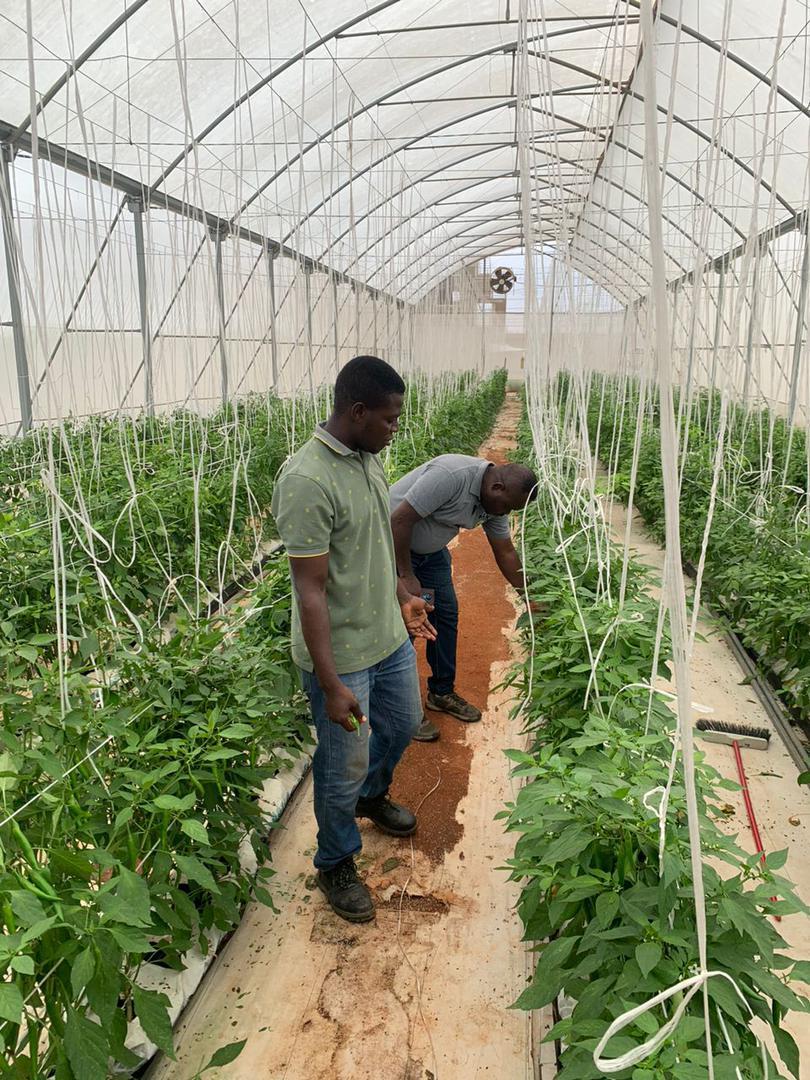
Madaktari wa kilimo wakichunguza majani yaliyopandwa katika safu sahihi, yenye rangi ya kijani katika bustani ya kisasa inayoashiria kuwa yapo tayari kwa ajili ya kupelekwa viwandani.